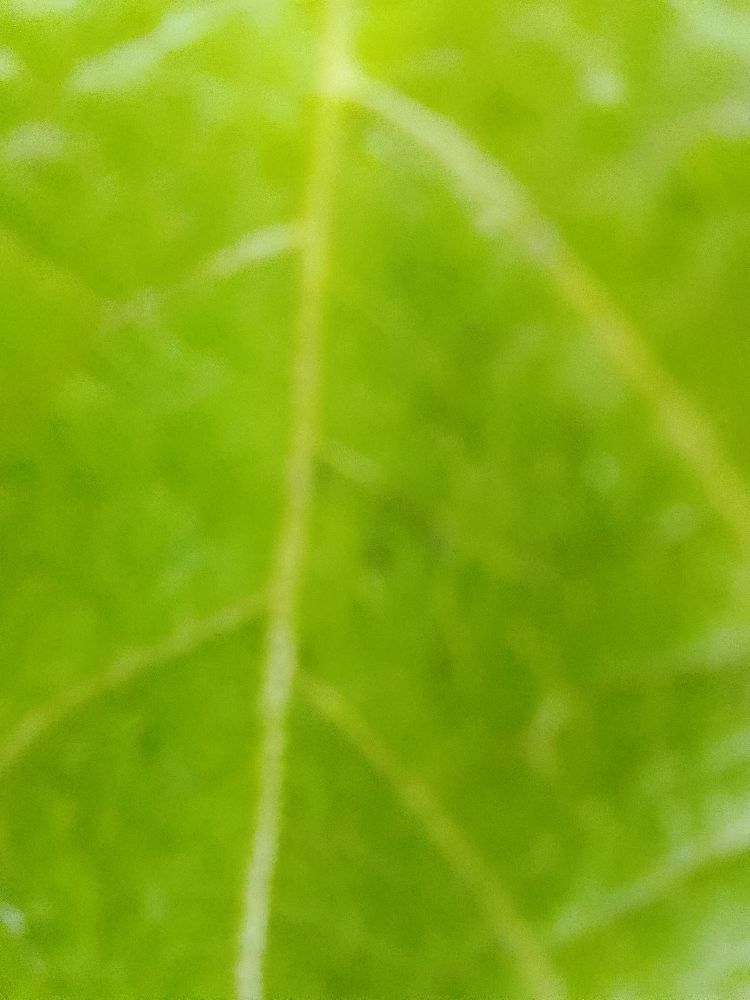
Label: healthy